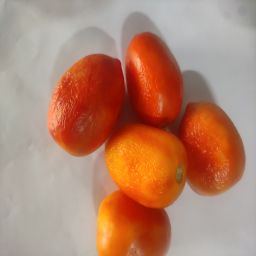
Crop: Tomato
Quality: Ripe